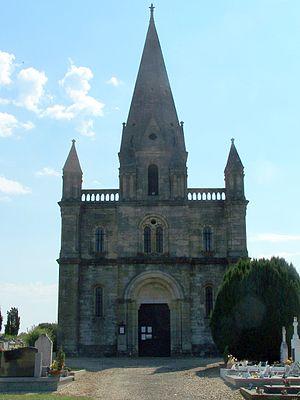
Église de Mazères (Gironde, France)
Mazères est une commune du Sud-Ouest de la France, située dans le département de la Gironde en région Nouvelle-Aquitaine.